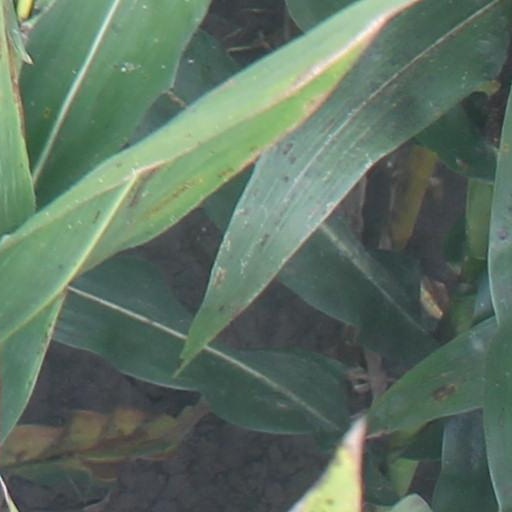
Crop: maize; corn